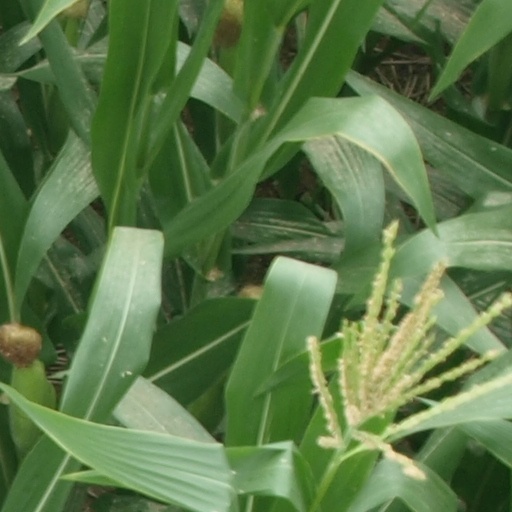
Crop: maize; corn